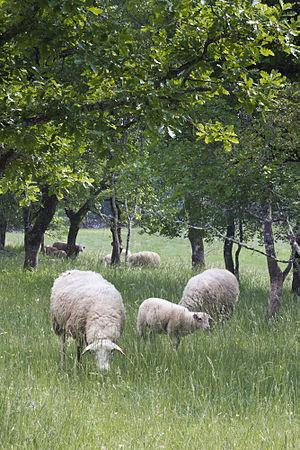
Pâturage de brebis dans un peuplement de chênes pubescents
Le sylvopastoralisme est un mode d'agriculture durable qui concilie objectifs forestiers et pastoraux.